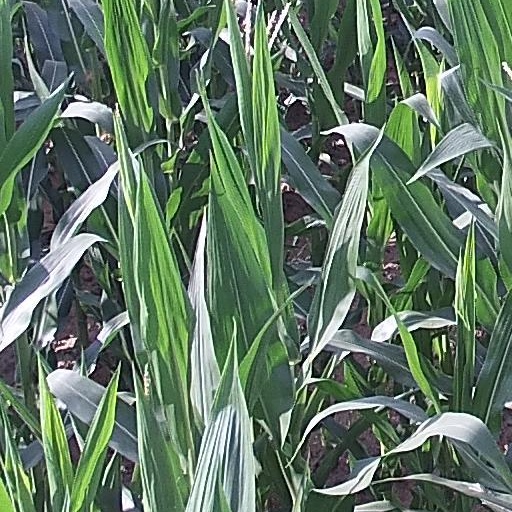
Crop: maize; corn